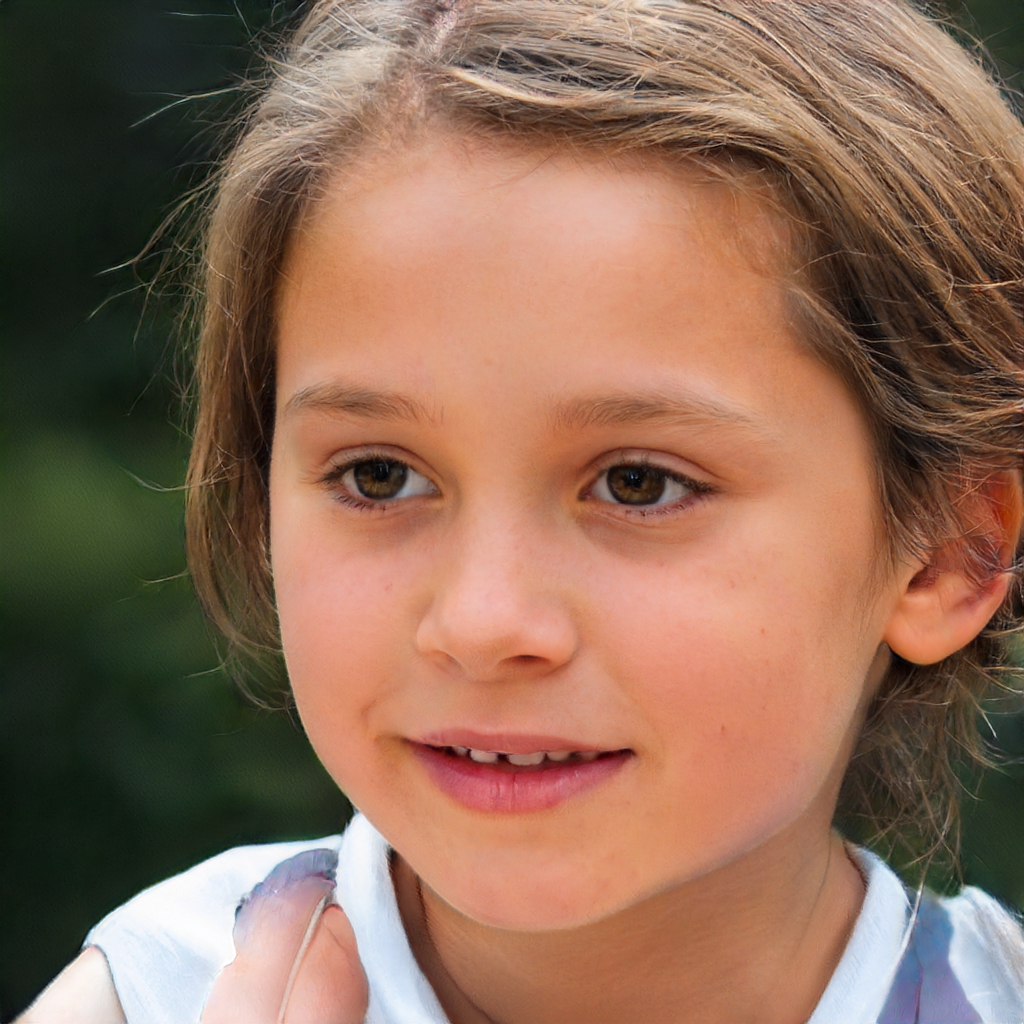
Label: Colored